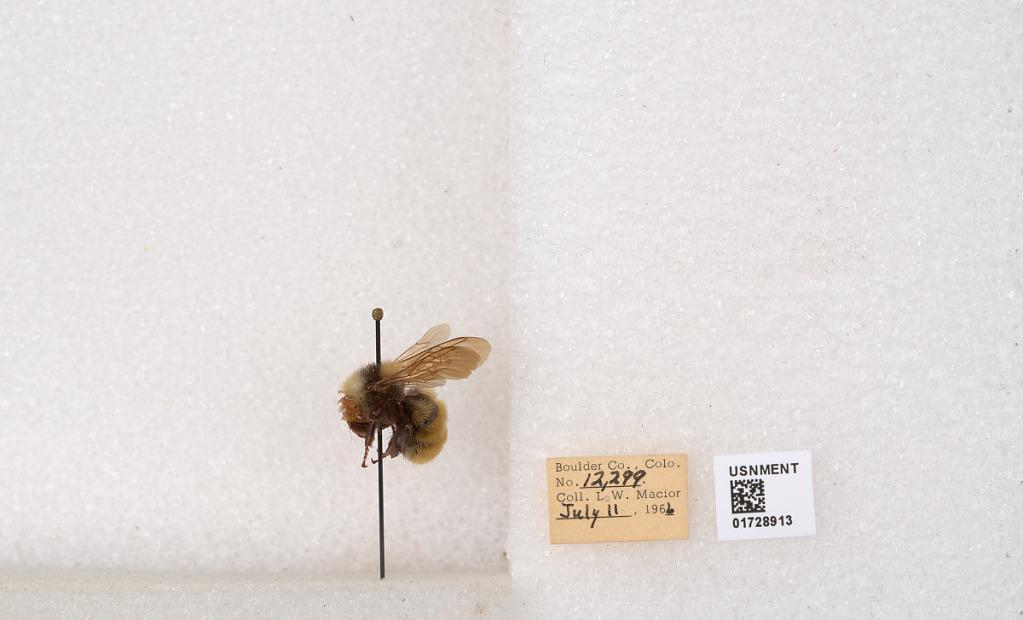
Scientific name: Bombus appositus Cresson
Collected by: L. Macior
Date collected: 1966-7-11
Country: United States
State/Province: Colorado
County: Boulder
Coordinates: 40.0925, -105.358